Twisted Metal: Black

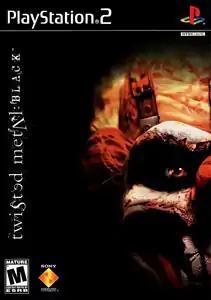
North American box art

Twisted Metal: Black is a 2001 vehicular combat video game developed by Incog Inc. Entertainment and published by Sony Computer Entertainment for the PlayStation 2. It is the first game to be developed by Incog Inc. Entertainment, formed by SingleTrac alumni. The fifth title of the "Twisted Metal" series following "Twisted Metal 4" (1999), it serves as a reboot of the franchise. An online enabled multiplayer-only variant, "Twisted Metal: Black Online", was released later as a free send-away. The game received acclaim from critics and was nominated for several gaming awards.